The Cordish Companies

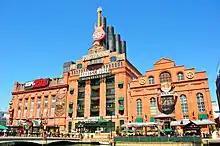
The Pratt Street Power Plant houses the headquarters of The Cordish Companies

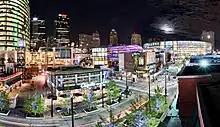
Kansas City Power & Light District in Kansas City, Missouri

The Cordish Companies (previously The Cordish Company) is a U.S.-based real estate development and entertainment operating company with its headquarters on the 6th floor of the Pratt Street Power Plant in Baltimore, Maryland. It was founded in 1910 by Louis Cordish.